Dairy (New Zealand)

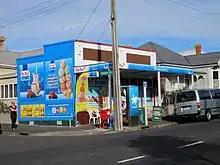
A dairy in Devonport, Auckland. Signs outside advertise Tip Top ice cream and curry.

A 1994 study found that 227 of the 269 dairies (%) in central Auckland were owned by Indians. Dairies are often self-owned by immigrants, who may face difficulties entering the workforce. Some dairy owners intended to give their children white collar or professional occupations, while other dairies had inter-generational ownership, with children taking over the store when they reach adulthood.